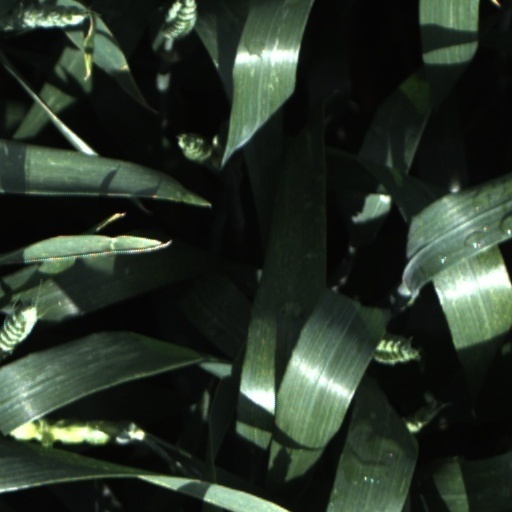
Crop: wheat